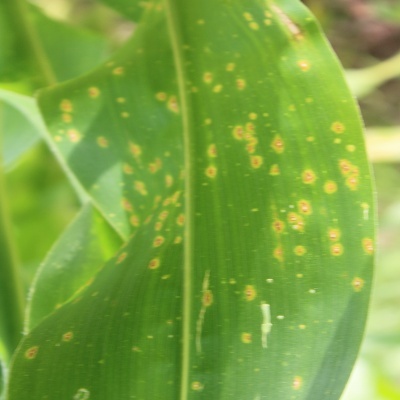
Label: Corn_(Maize)___Leaf_Spot